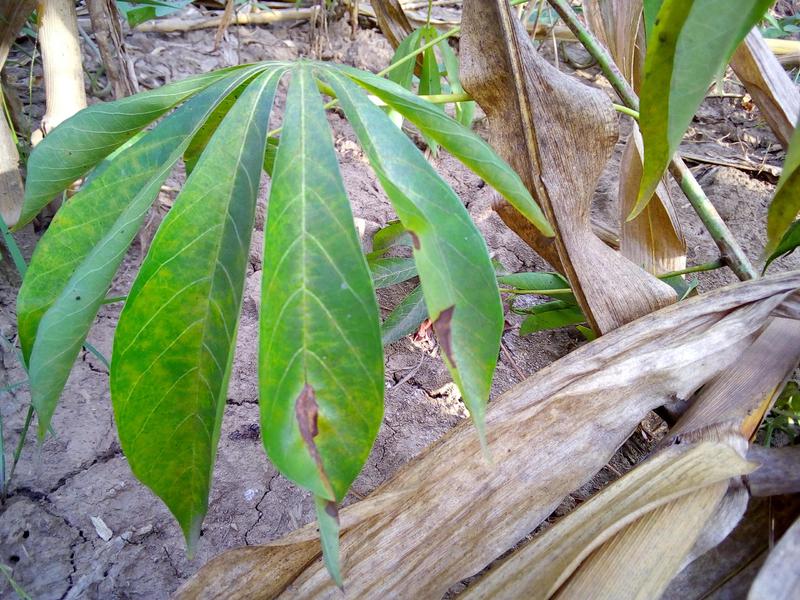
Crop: cassava
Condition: bacterial_blight